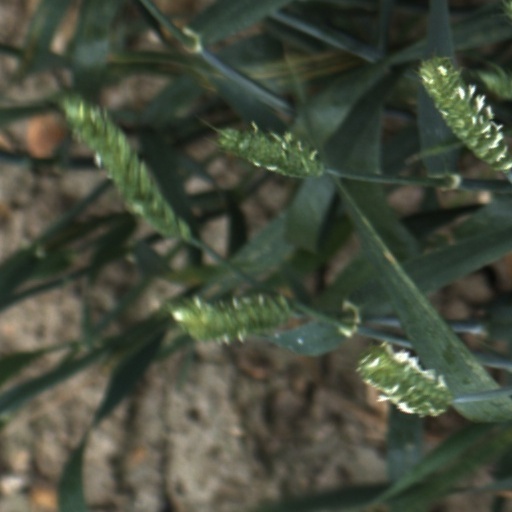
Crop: wheat